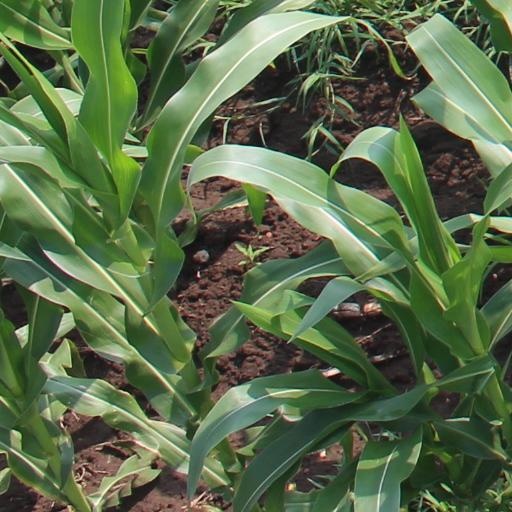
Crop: maize; corn